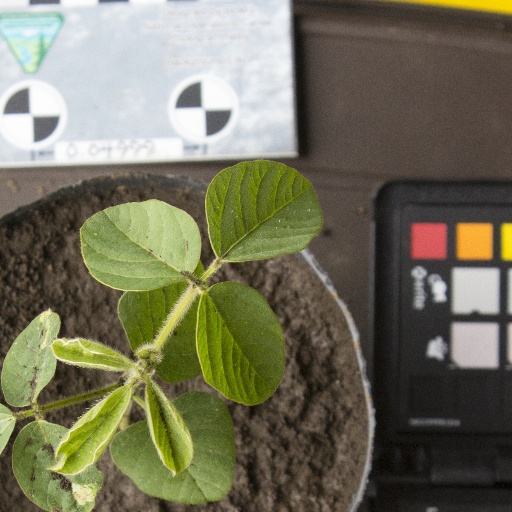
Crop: soybean